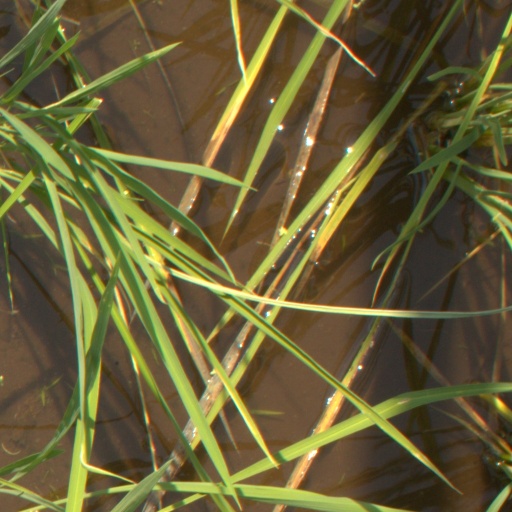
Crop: rice